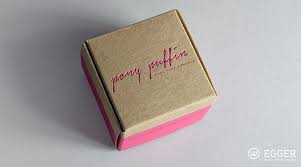
Waste category: cardboard